Fyodor Dostoevsky

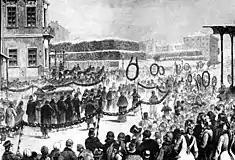
Dostoevsky's funeral

On 3 February 1880 Dostoevsky was elected vice-president of the Slavic Benevolent Society, and he was invited to speak at the unveiling of the Pushkin memorial in Moscow. On 8 June he delivered his speech, giving an impressive performance that had a significant emotional impact on his audience. His speech was met with thunderous applause, and even his long-time rival Turgenev embraced him. Konstantin Staniukovich praised the speech in his essay "The Pushkin Anniversary and Dostoevsky's Speech" in "", writing that "the language of Dostoevsky's [Pushkin Speech] really looks like a sermon. He speaks with the tone of a prophet. He makes a sermon like a pastor; it is very deep, sincere, and we understand that he wants to impress the emotions of his listeners." The speech was criticised later by liberal political scientist Alexander Gradovsky, who thought that Dostoevsky idolised "the people", and by the conservative thinker Konstantin Leontiev, who, in his essay "On Universal Love", compared the speech to French utopian socialism. The attacks led to a further deterioration in his health.